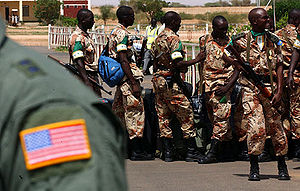
Afrikanske Unions mission i Sudan
Rwandanske tropper før de den 21. juli 2005 flyves til al-Fashir af USA's luftvåben.
Den Afrikanske unions mission i Sudan er en fredsbevarende styrke indsat af den Afrikanske Union, der primært opererer i Sudans vestlige Darfur-region. Styrkens formål er at udfører fredsbevarende operationer i relation til Darfur-konflikten. Styrken blev oprettet i 2004 under FN mandat, den første styrke der blev indsat var på 150 mand. I midten af 2005 var styrken vokset til i alt 7.000.